Keiren Westwood

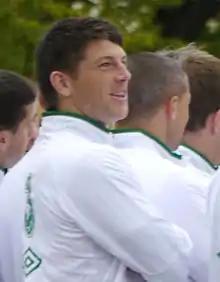
Westwood on international duty with the Republic of Ireland in 2012

Keiren Westwood (born 23 October 1984) is a former professional footballer who last played as a goalkeeper for Crewe Alexandra. He is now goalkeeping coach for The New Saints and runs the Keiren Westwood Goalkeeper Academy. Born in England, he played international football for the Republic of Ireland.